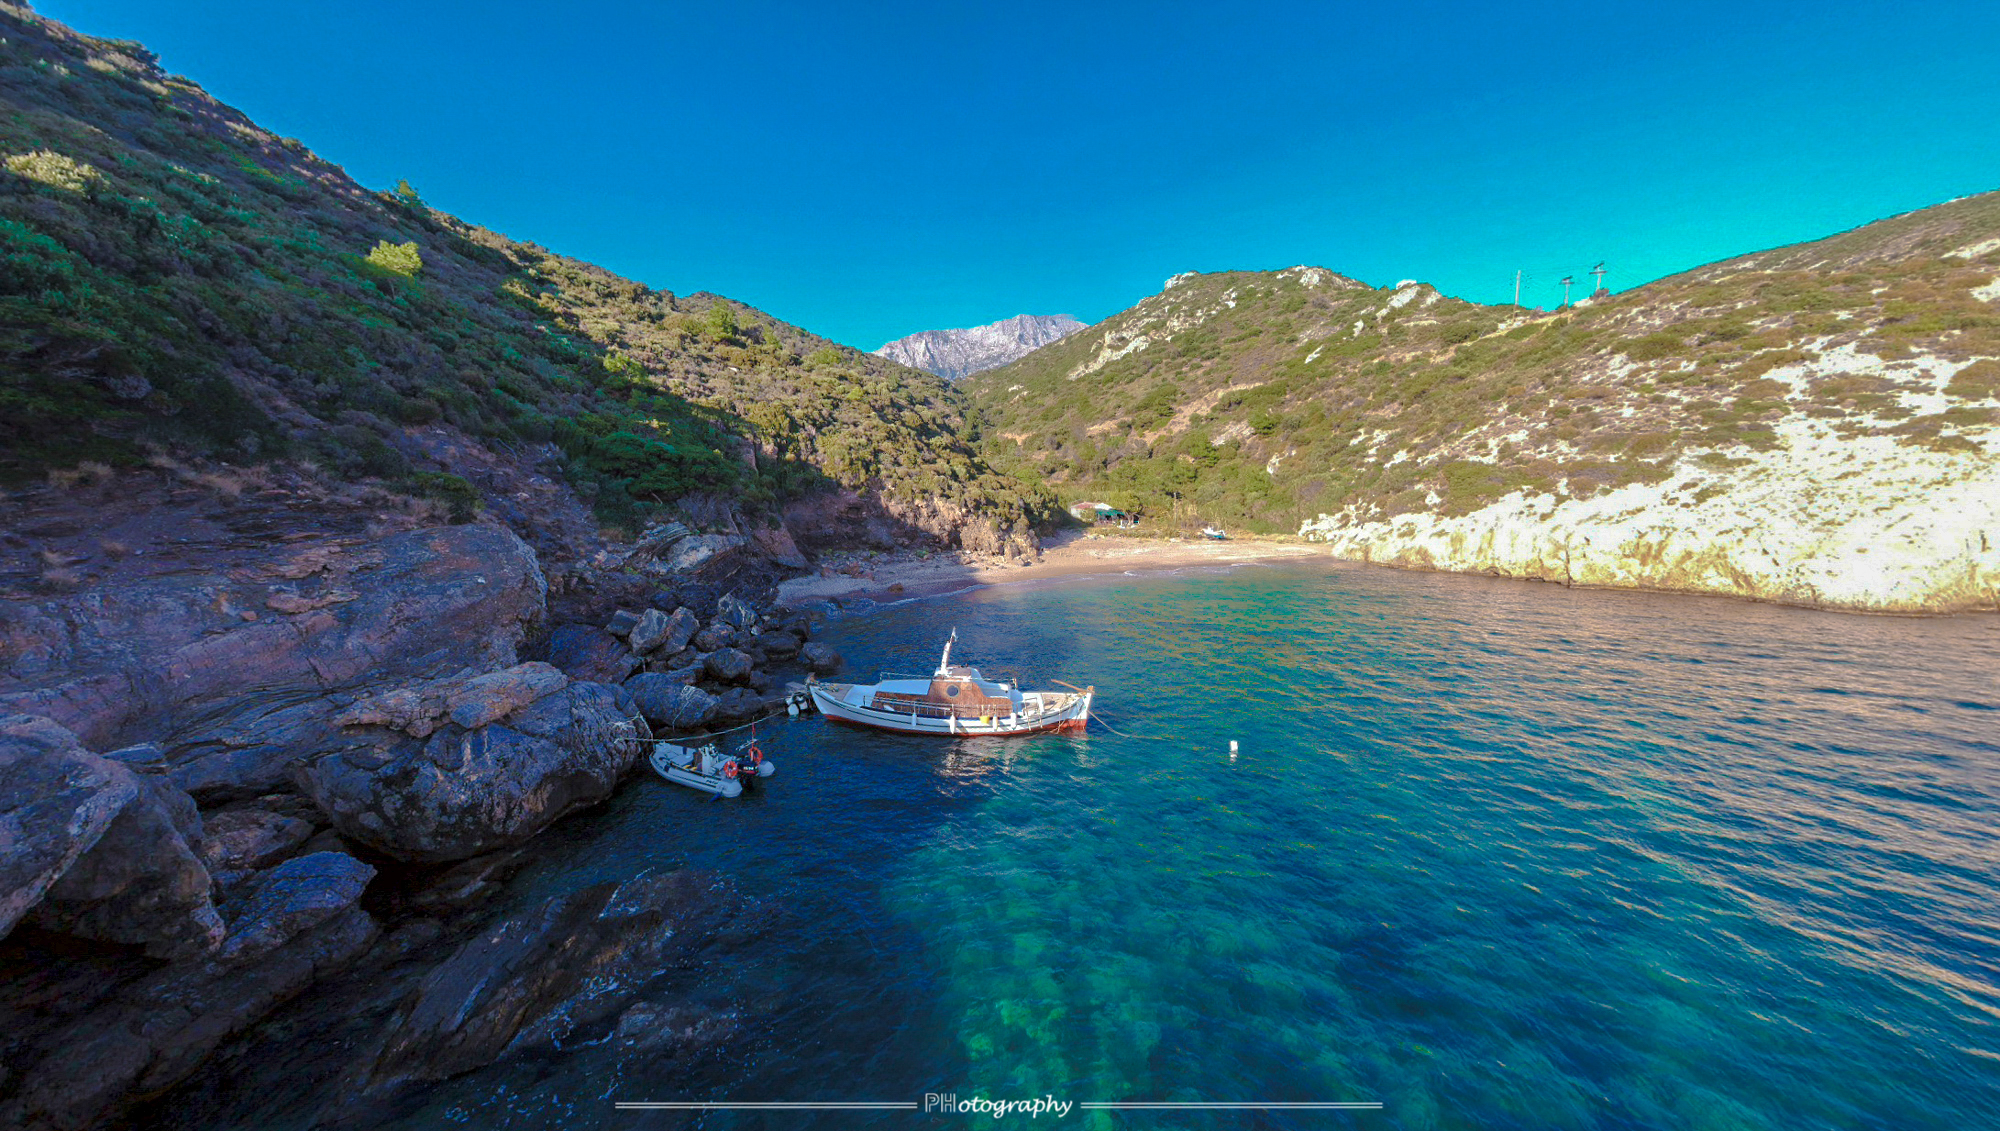
samos, greece, Captainouzo, Prodromos, water, sky, mountain, boat, azure, natural landscape, body of water, coastal and oceanic landforms, lake, terrain, cloud, mountainous landforms, landscape, mountain range, headland, horizon, shore, hill, klippe, leisure, watercraft, tarn, cove, cape, travel, island, reservoir, rock, wave, lake district, tropics, valley, ocean, sound, coast, bay, wind wave, tree, cliff, beach, inlet, promontory, reflection, loch, peninsula, tourism, bight, sea, vacation, channel, glacial lake